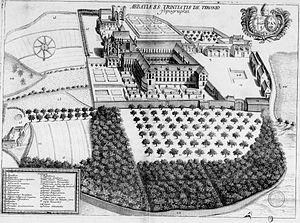
Titre
Thiron-Gardais est une commune française située dans le département d'Eure-et-Loir en région Centre-Val de Loire.
L’abbaye de la Sainte-Trinité de Tiron située sur la commune de Thiron-Gardais dans la région du Perche est un haut lieu de spiritualité d'où essaimèrent vingt-deux abbayes et plus d'une centaine de prieurés en France, en Écosse, en Angleterre et en Irlande. Ce rayonnement fut tel qu'on parlait de l'ordre de Tiron.